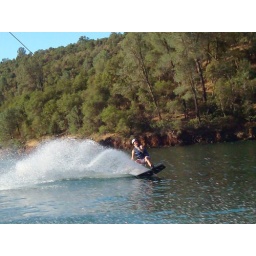
building speed...either that or trying to spray us in the boat with water.